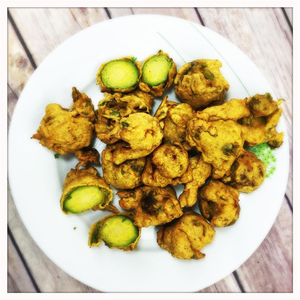
Dish: pakora